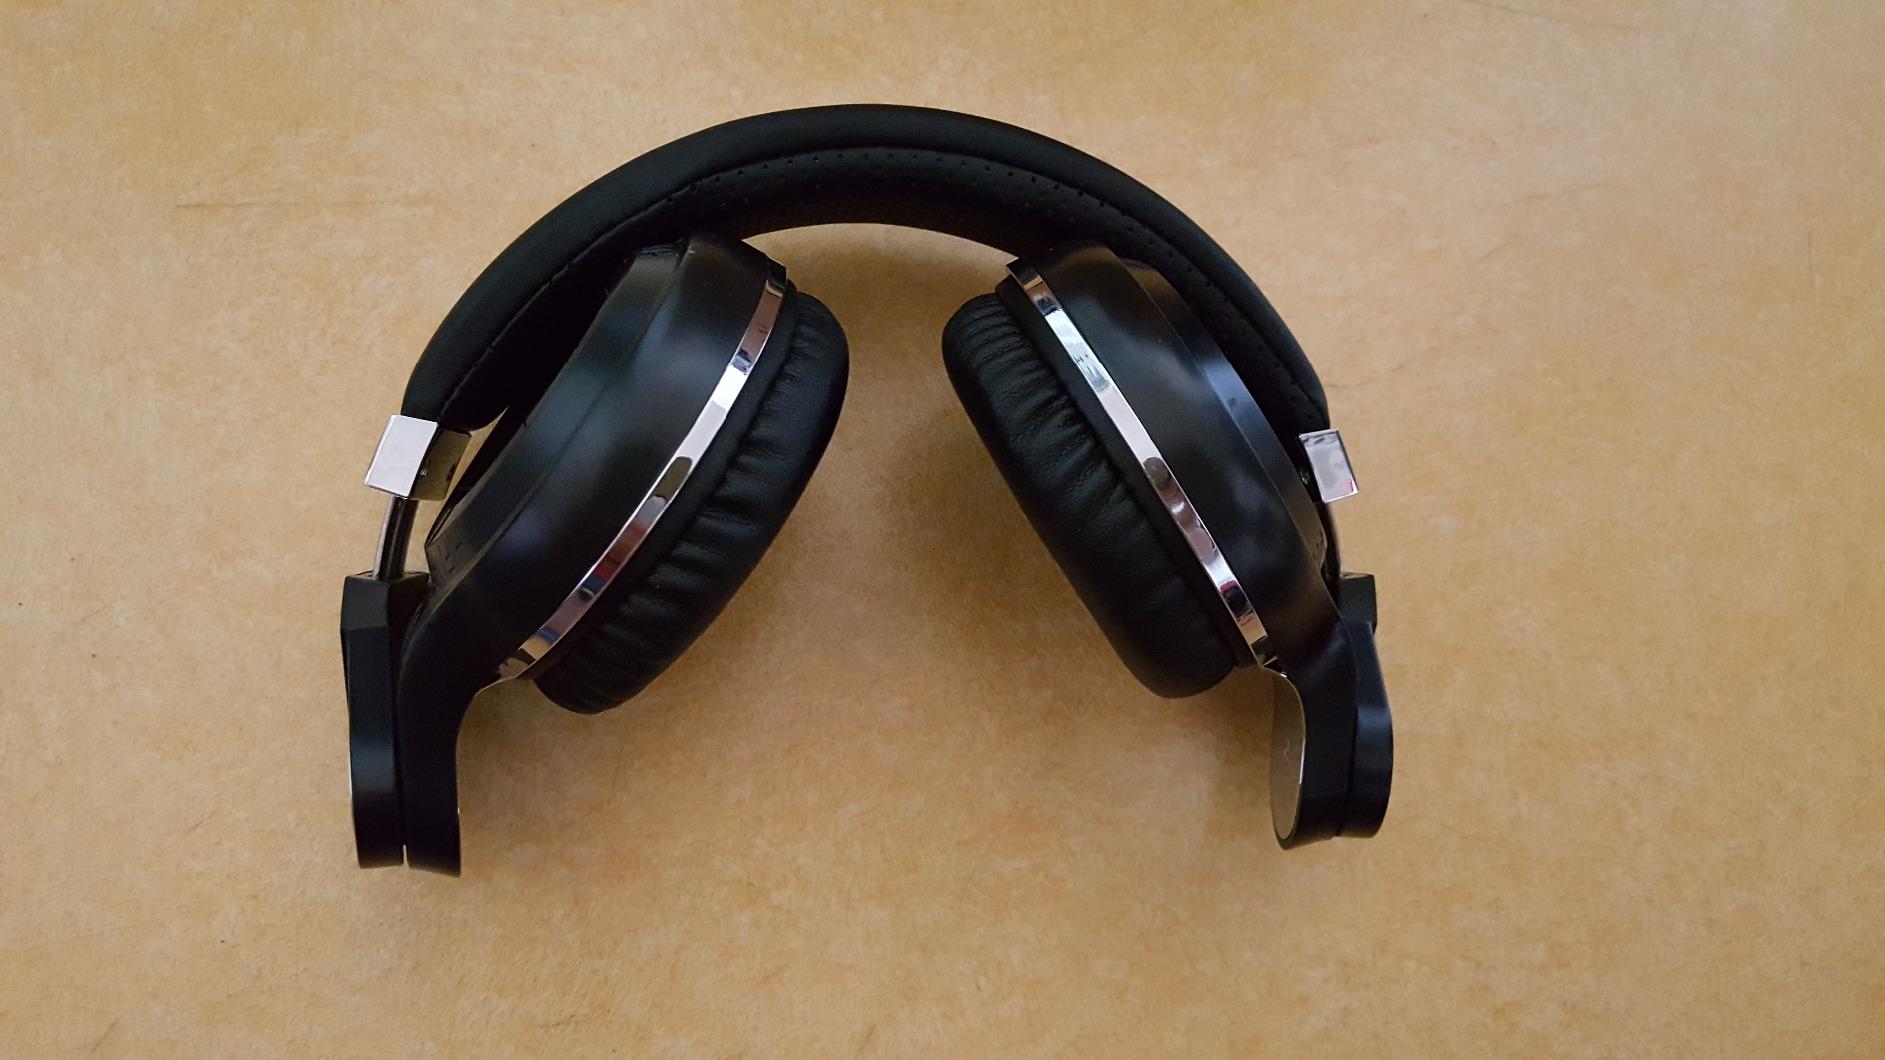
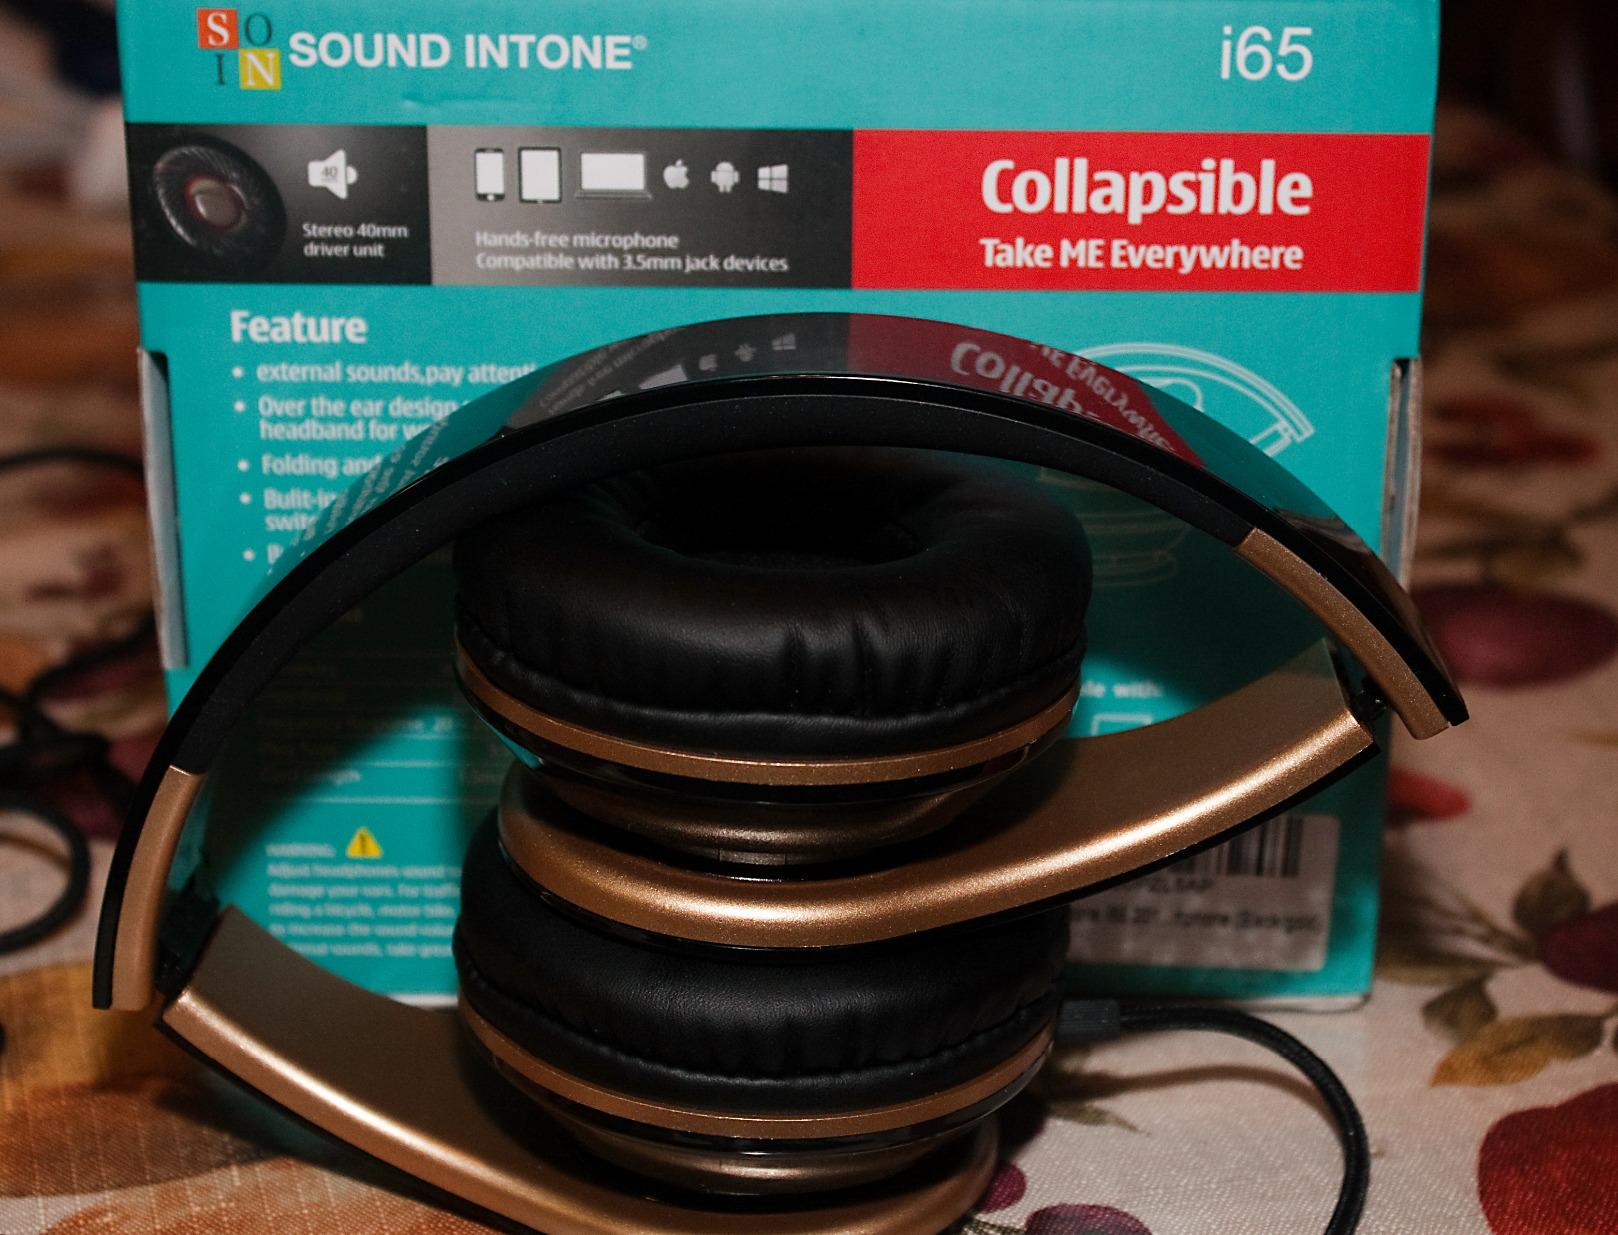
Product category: headphones
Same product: no